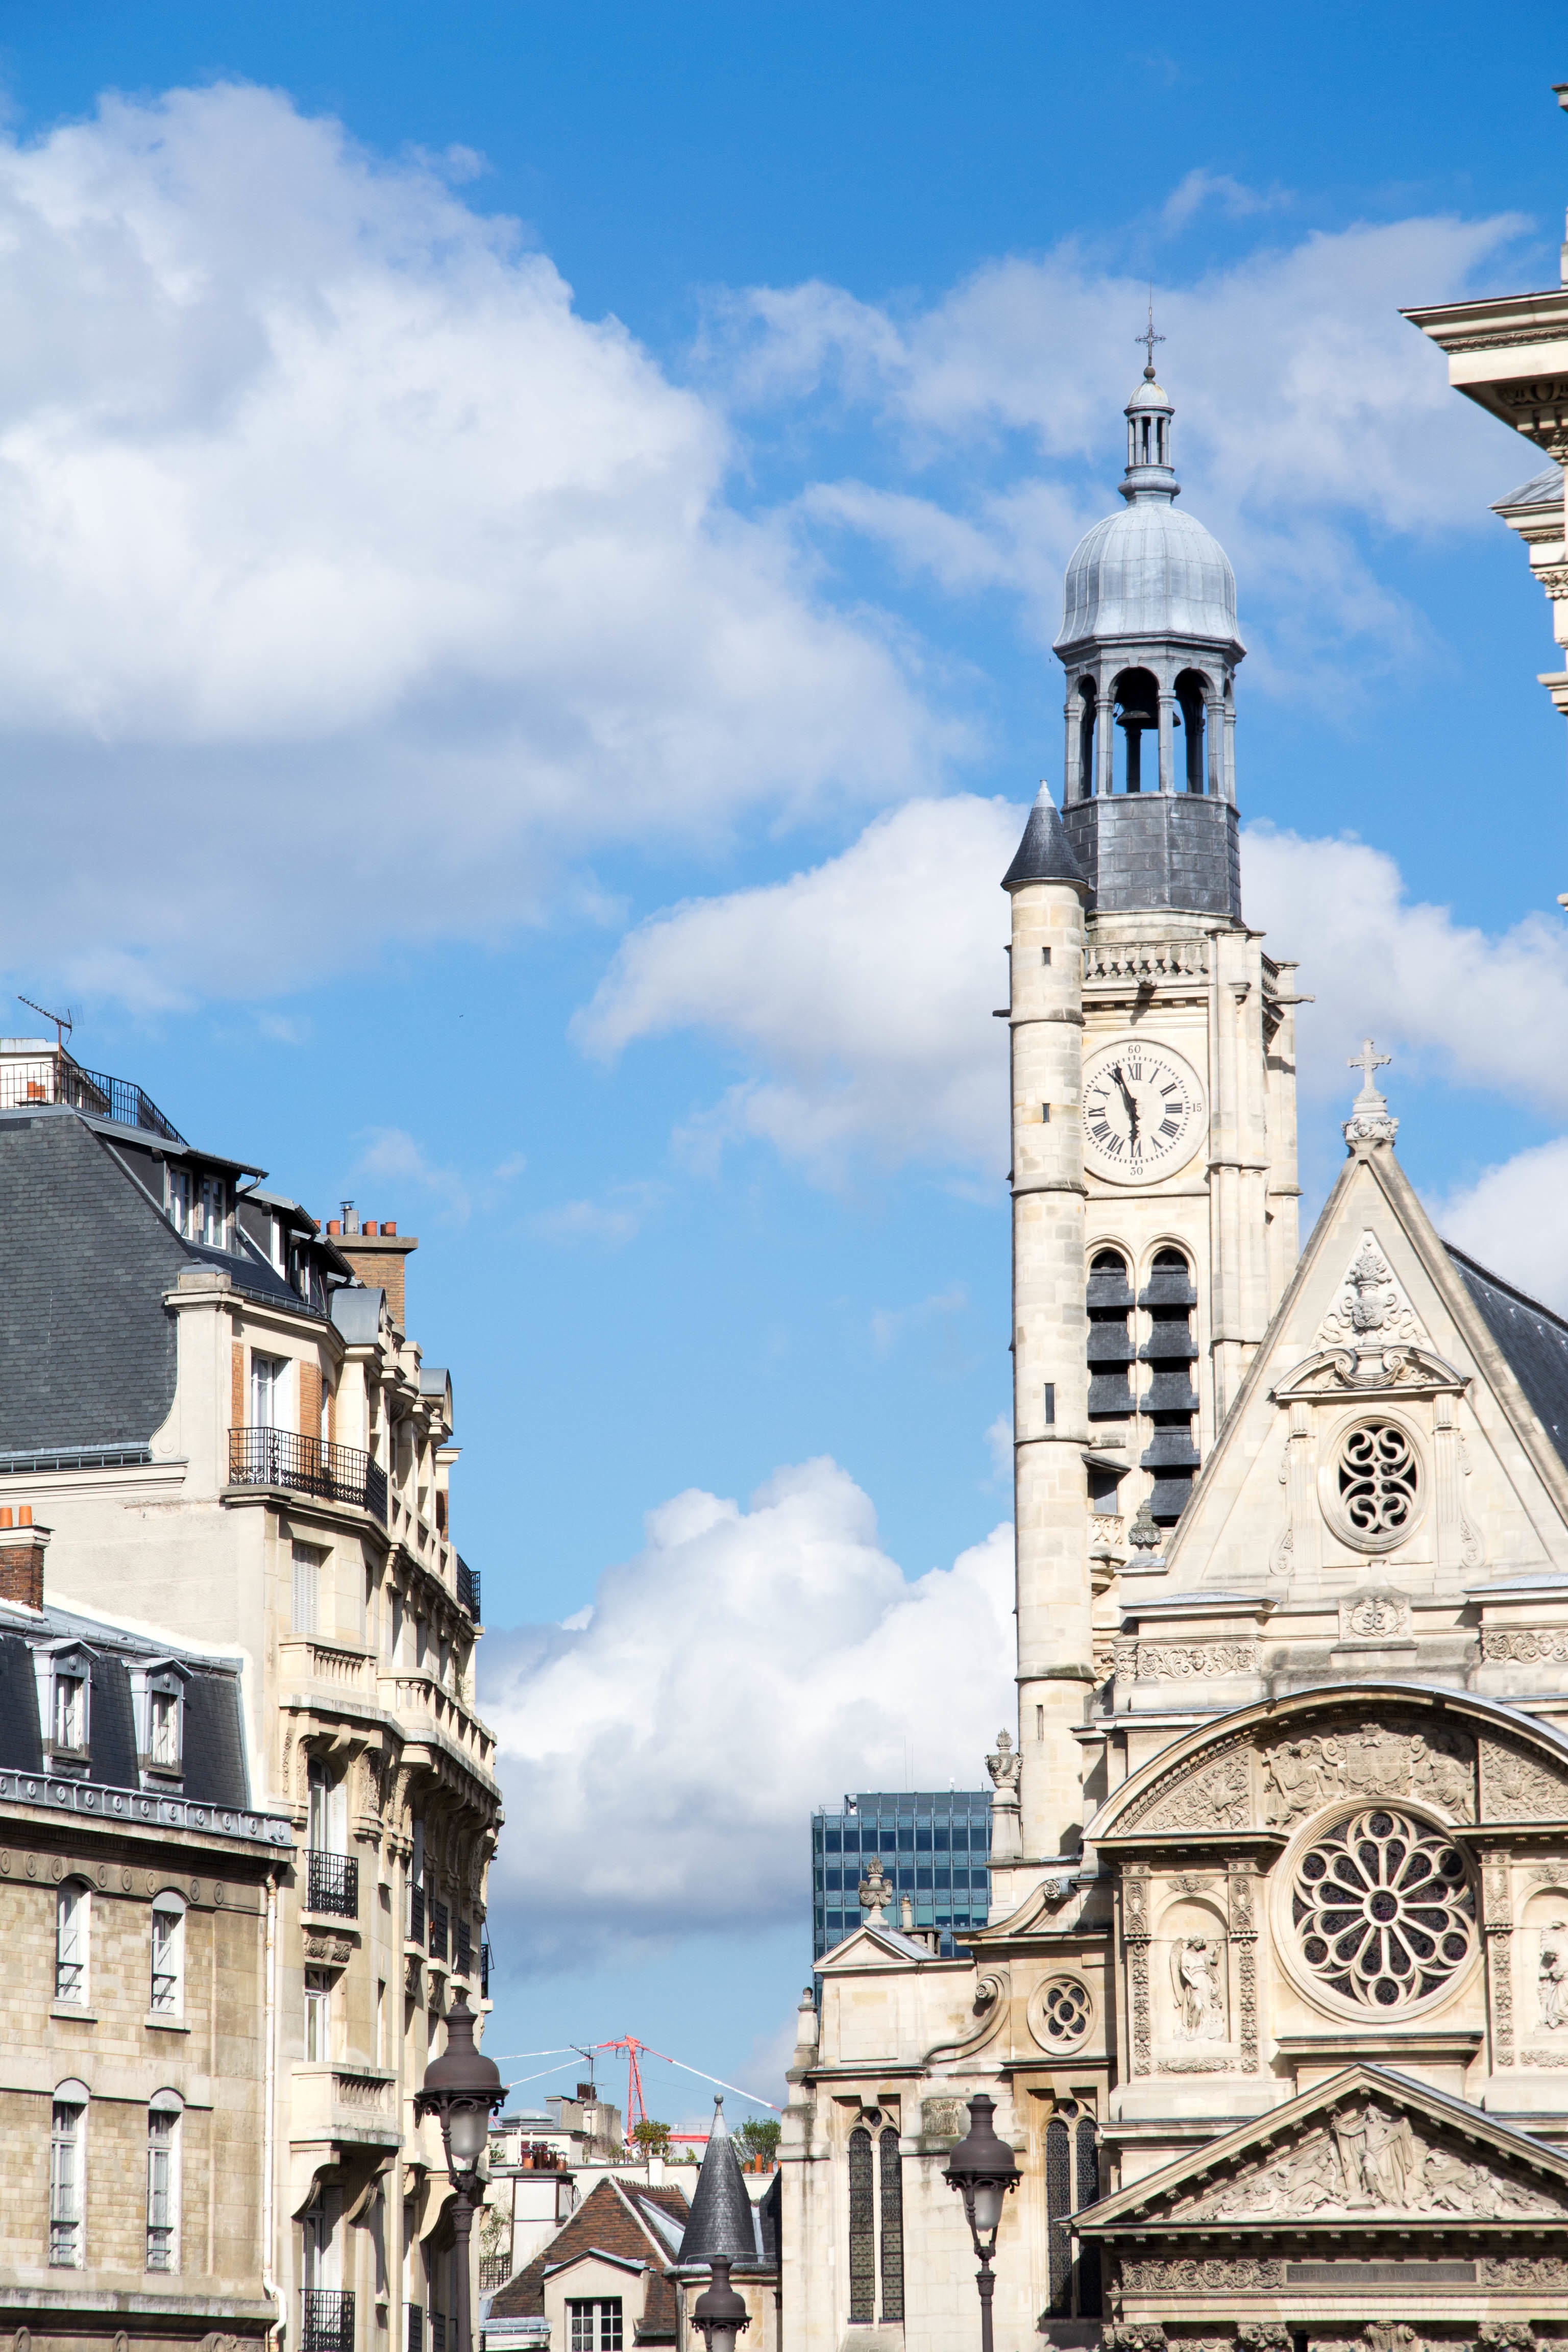
town, building, city, cityscape, tower, landmark, facade, church, cathedral, tourism, place of worship, clock tower, bell tower, spire, steeple, urban area, human settlement